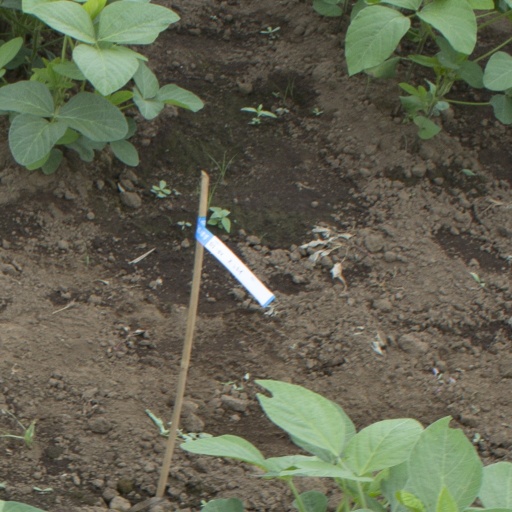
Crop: soybean